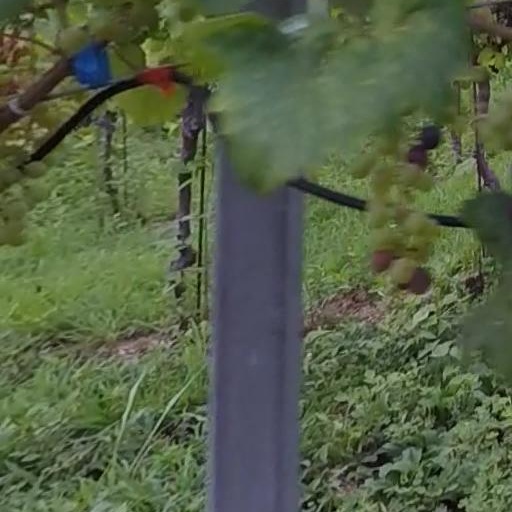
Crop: grape